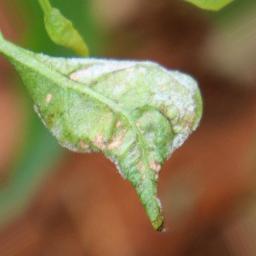
Label: powdery mildew